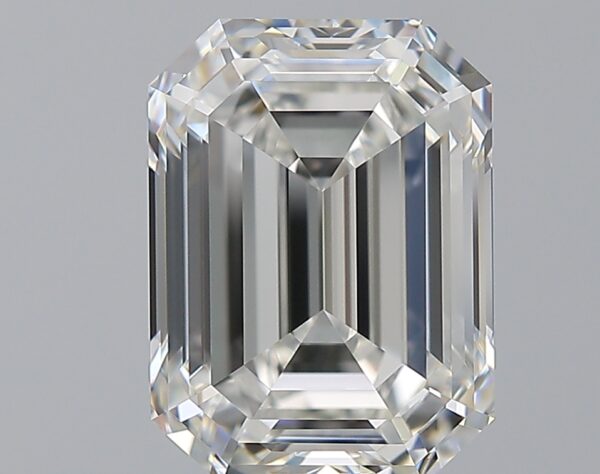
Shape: emerald
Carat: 5.01
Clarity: FL
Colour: H
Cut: EX
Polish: EX
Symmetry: EX
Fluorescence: F
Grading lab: GIA
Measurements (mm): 11.25 x 8.32 x 5.51